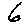
Label: 6